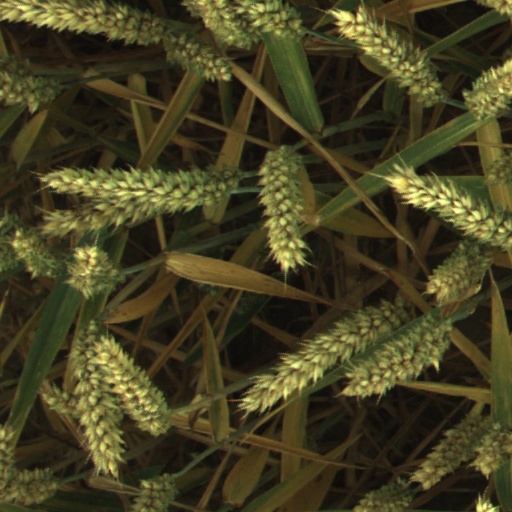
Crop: wheat